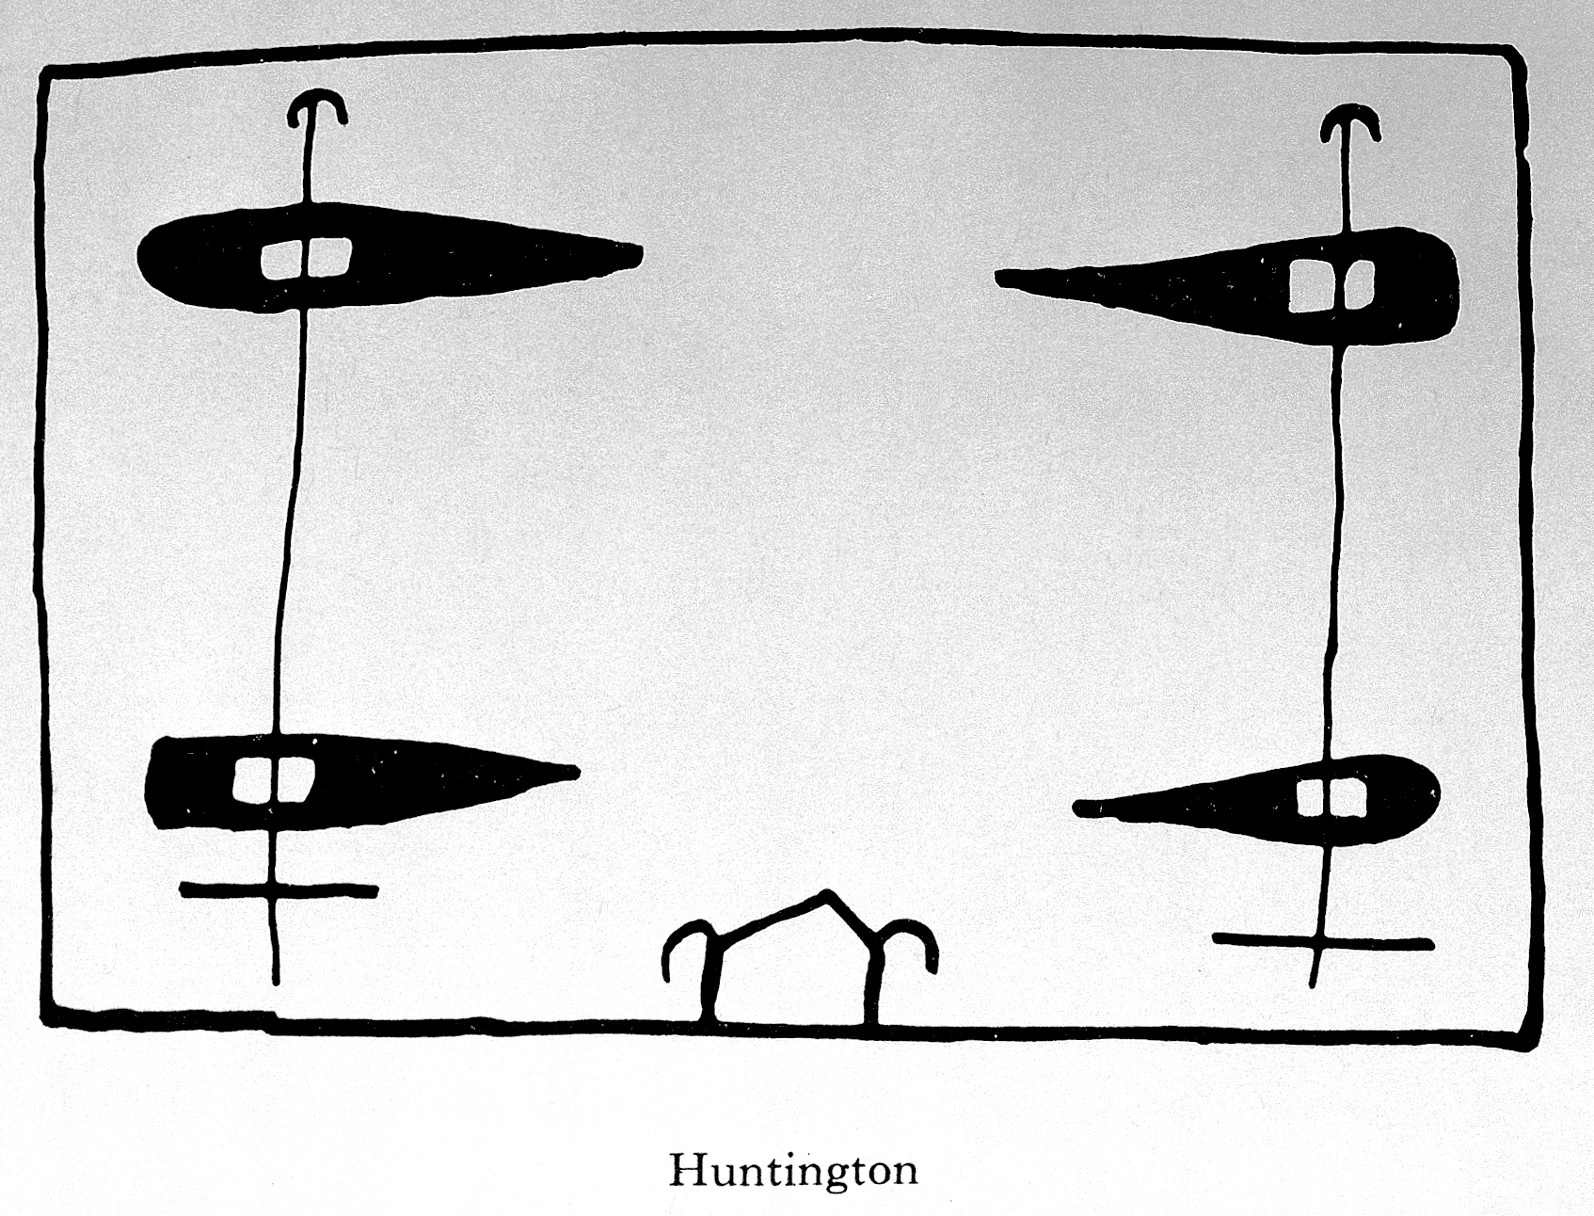
a: Huntington General Collections Keywords: SURGERY; Albucasis, monochrome black-and-white photograph
Specialty: surgical-instruments
Image credit: "On Surgery and Instruments, 1973 Wellcome L0027138", wikimedia:Surgical instruments via Wikimedia Commons, licensed cc-by-4.0. Source: https://upload.wikimedia.org/wikipedia/commons/a/a0/On_Surgery_and_Instruments%2C_1973_Wellcome_L0027138.jpg